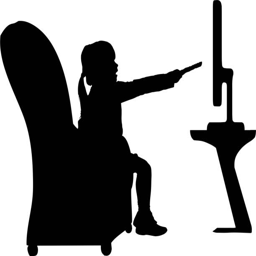
vector silhouette of a little girl .